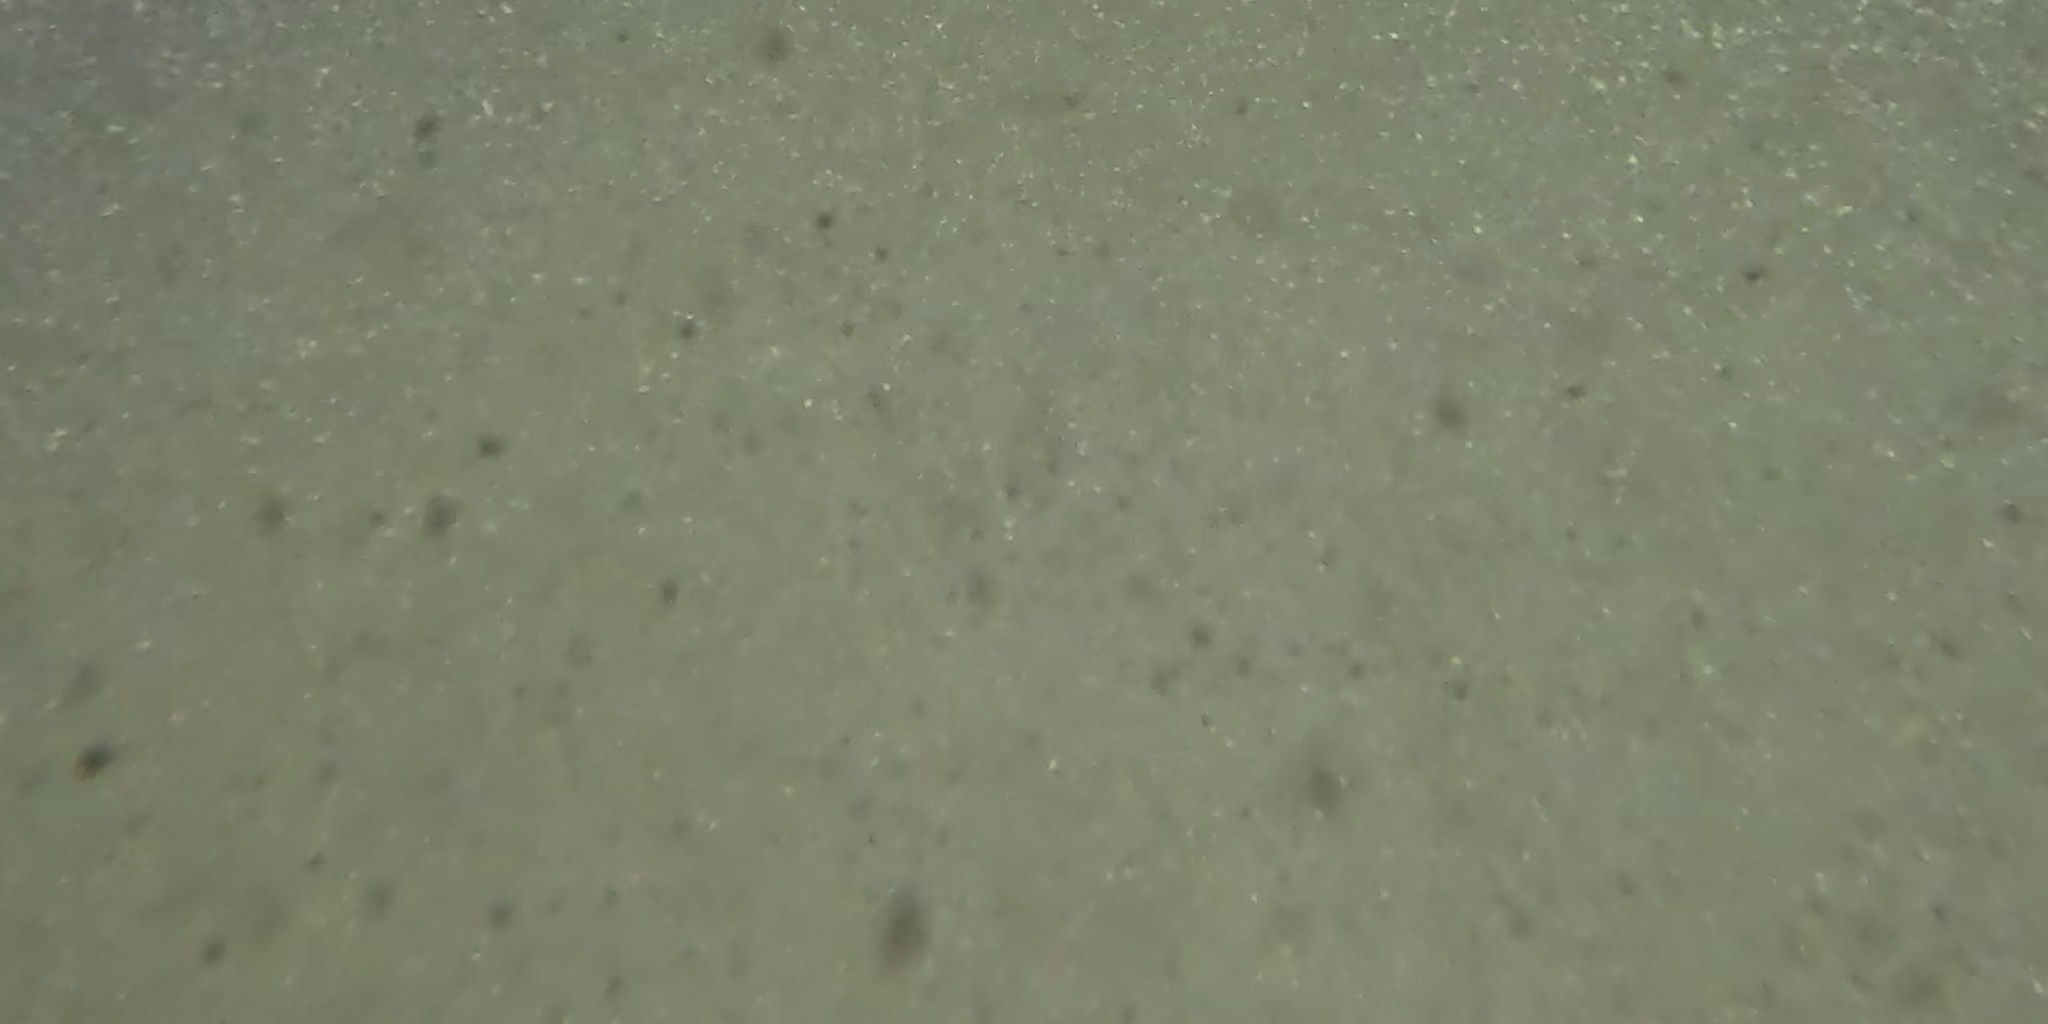
Seabed habitat: sand